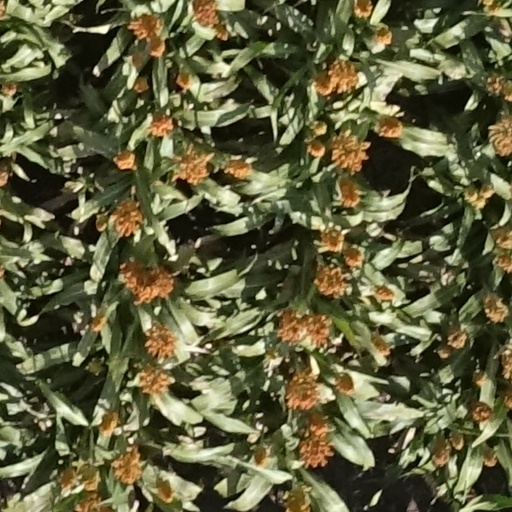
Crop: sorghum